Roger M. Ramey

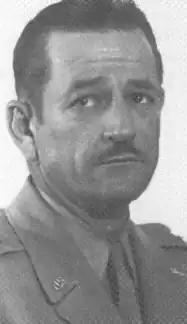

Roger Maxwell Ramey (September 9, 1905 – March 4, 1963) was an American officer who reached the rank of Lieutenant General in the United States Air Force. He retired in January 1957 over heart problems and died six years later.